John Wesley A.M.E. Zion Church (Pittsburgh)

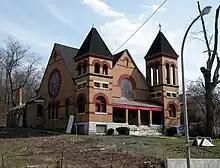

John Wesley A.M.E. Zion Church is a historic African American church in the Hill District of Pittsburgh, Pennsylvania. The church, which is one of Pittsburgh's oldest African American faith-based organizations, was founded in 1836 following a series of prayer meetings and preaching services.